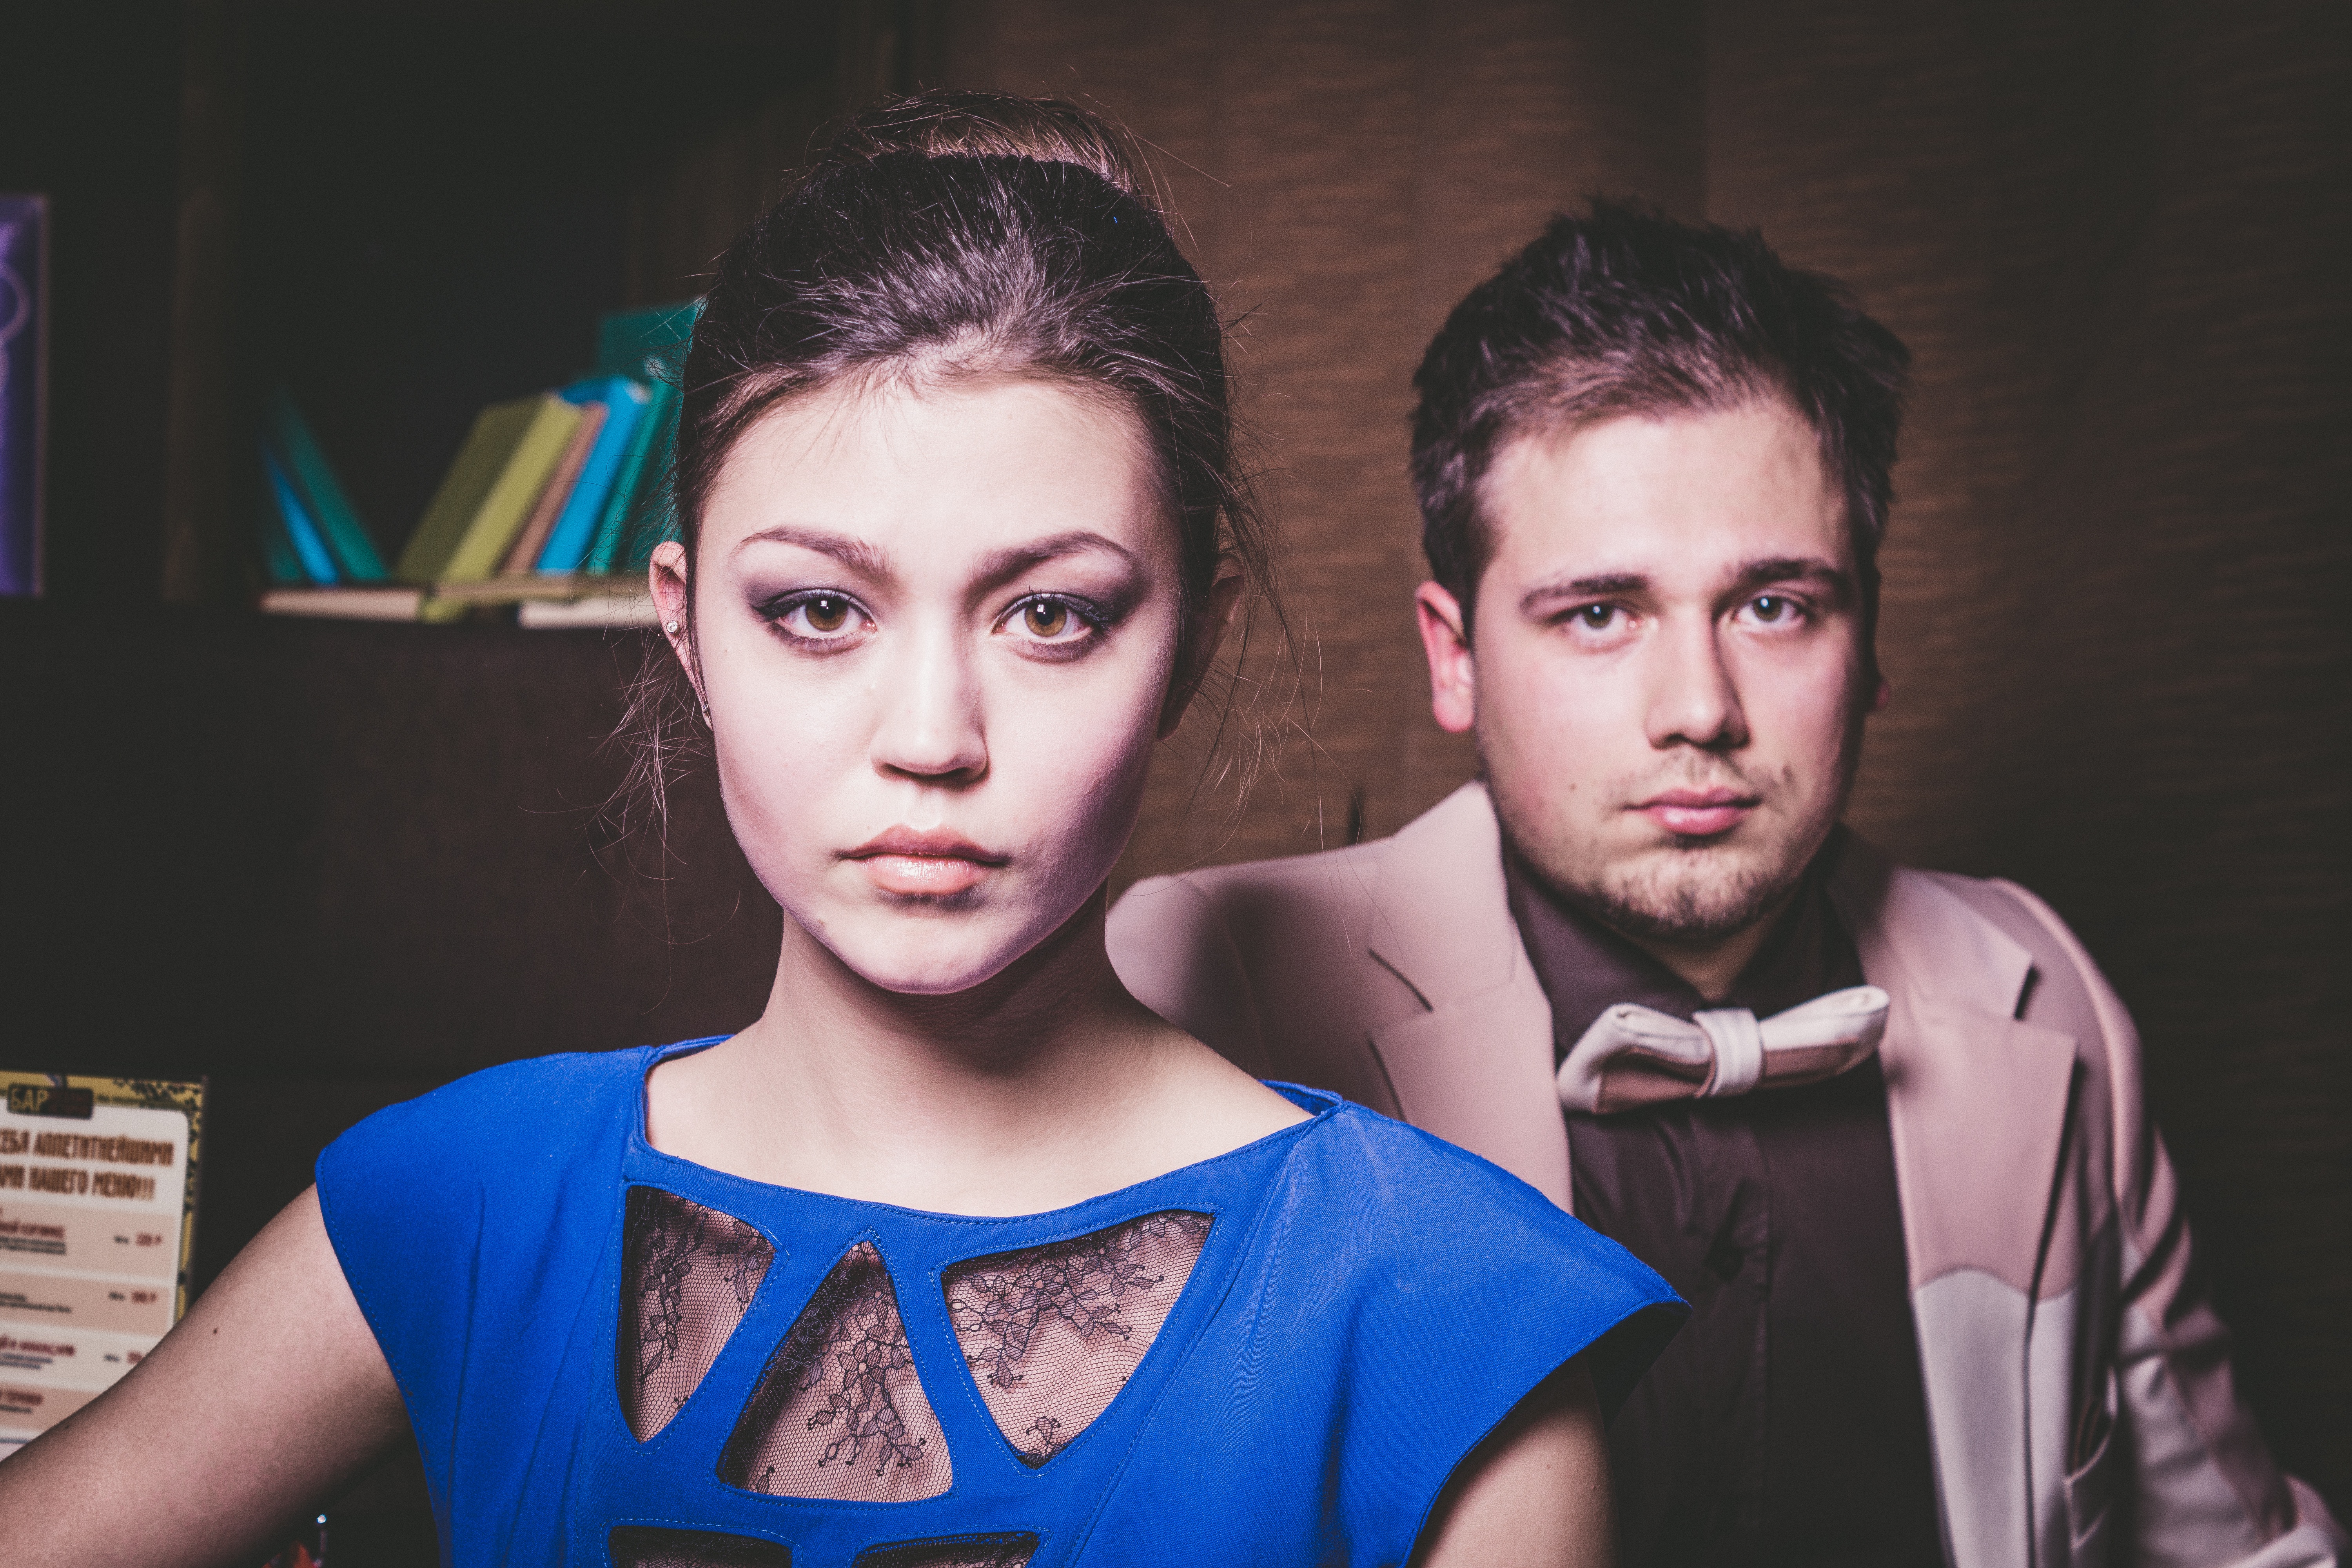
man, table, girl, woman, photography, view, wall, model, sitting, fashion, blue, sofa, jacket, dress, singing, beauty, style, emotions, dark background, cosmetics, photo shoot